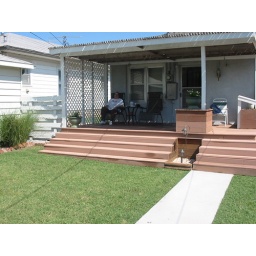
The back deck on my house. I am sitting in my reclining lawn chair resting after planting hibiscus tree.